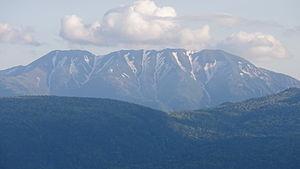
Le mont Upepesanke est un dôme de lave culminant à 2 013 m d'altitude dans le groupe volcanique Nipesotsu-Maruyama des monts Ishikari sur l'île de Hokkaidō au Japon.